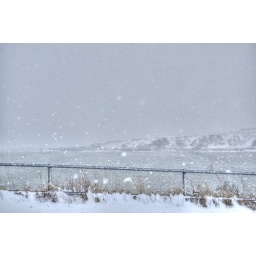
Taken on the Nigg coast road looking up towards Altens coast road. Processed in CS4